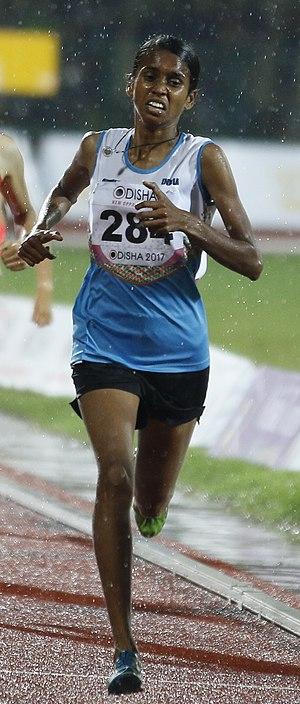
Palakkeezhil Unnikrishnan Chithra est une athlète indienne, spécialiste du 1 500 mètres.